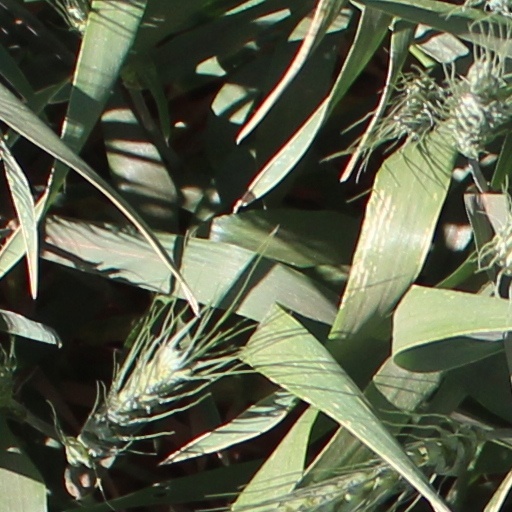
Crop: wheat